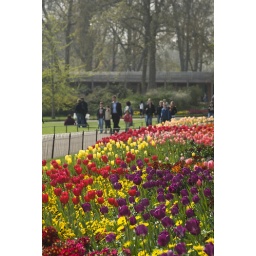
Colourful flower bed in St James's Park, London, England, UK